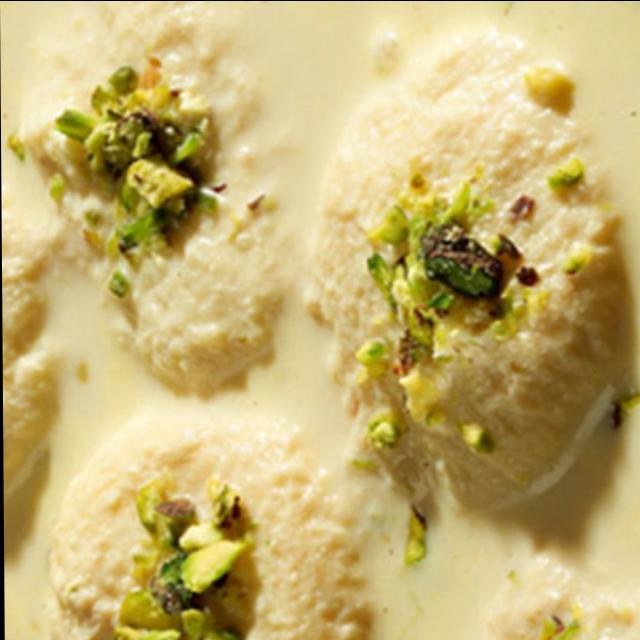
Dish: ras_malai